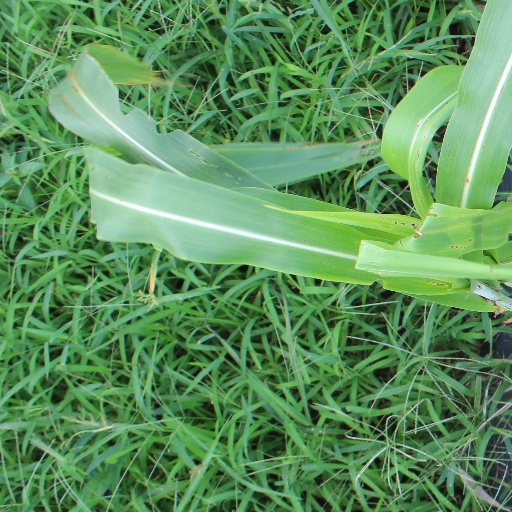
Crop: sorghum